Georgia O'Keeffe

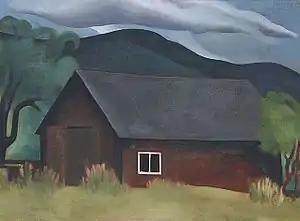
"My Shanty, Lake George", 1922, oil on canvas, The Phillips Collection, Washington, D.C.

From 1905 to 1906, O'Keeffe was enrolled at the School of the Art Institute of Chicago, where she studied with John Vanderpoel and ranked at the top of her class. As a result of contracting typhoid fever, she had to take a year off from her education. In 1907, she attended the Art Students League in New York City, where she studied under William Merritt Chase, Kenyon Cox, and F. Luis Mora. In 1908, she won the League's William Merritt Chase still-life prize for her oil painting "Dead Rabbit with Copper Pot". Her prize was a scholarship to attend the League's outdoor summer school in Lake George, New York. While in New York City, O'Keeffe visited galleries, such as 291, co-owned by her future husband, photographer Alfred Stieglitz. The gallery promoted the work of avant-garde artists and photographers from the United States and Europe.